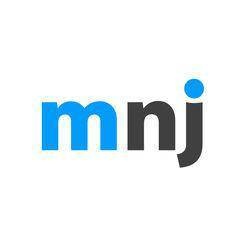
Mansfield News Journal Thurs-Sun 4 Day Delivery for 8 Weeks
Mansfield News Journal Serving Richland, Ashland and Crawford counties, as well as parts of Morrow, Knox and Huron counties in the north central part of the state, The Mansfield News Journal is a daily newspaper based in Mansfield, Ohio. In 1932 The News Journal was formed with the merger of the Mansfield News and the Mansfield Journal. The paper celebrated its 75th anniversary in December 2007.
Brand: Mansfield News Journal
Category: Media > Magazines & Newspapers > Newspapers > Local Newspapers